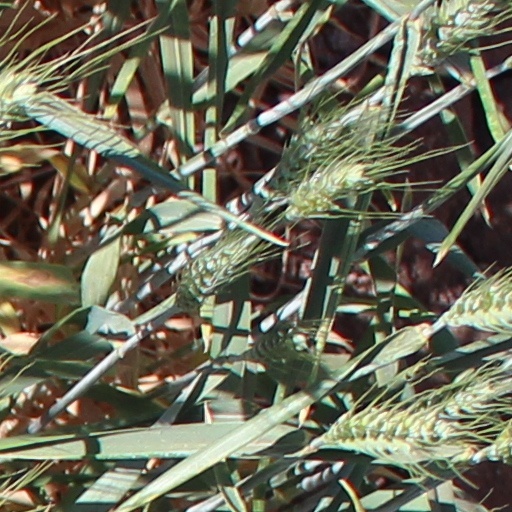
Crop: wheat